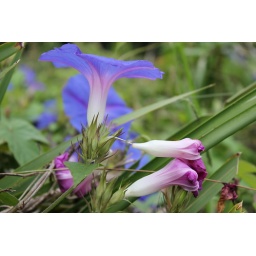
We found a pretty patch of flowers by the side of the road